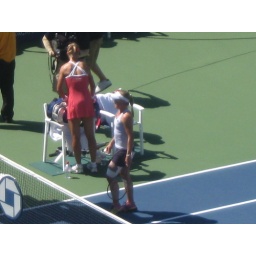
2nd Round. Elena Dementieva v Melanie Oudin. Dementieva in red dress and Oudin in the light top. Arthur Ashe Stadium